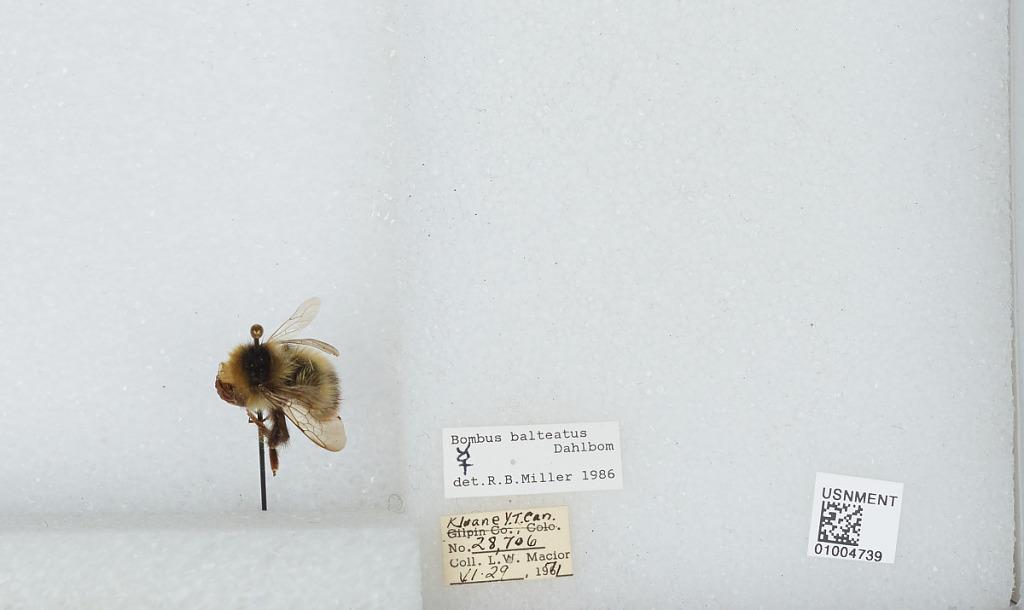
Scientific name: Bombus (Alpinobombus) balteatus Dahlbom
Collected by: L. Macior
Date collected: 1971-6-29
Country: Canada
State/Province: Yukon Territory
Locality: Kluane
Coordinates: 60.75, -139.5
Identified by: Miller, R. B.